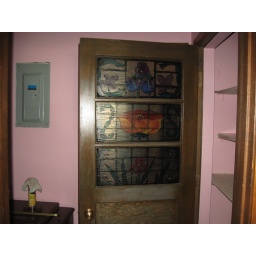
the stained glass door in front of Grandma's linen closet